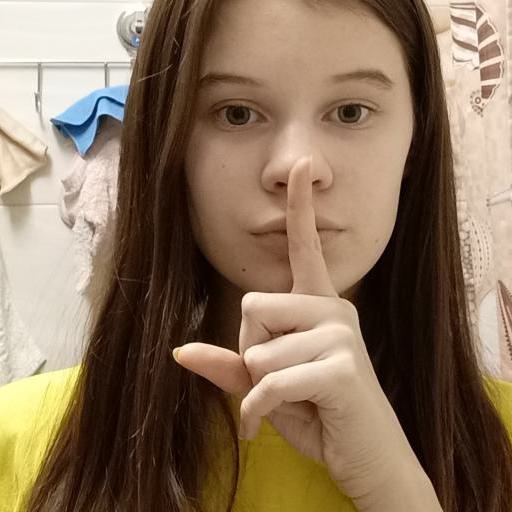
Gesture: mute